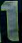
Number: 1